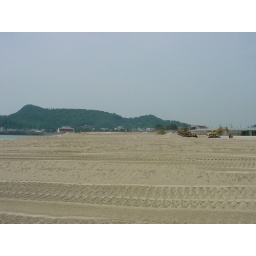
more beach construction--they bring in big trunkloads of sand and then flatten it out